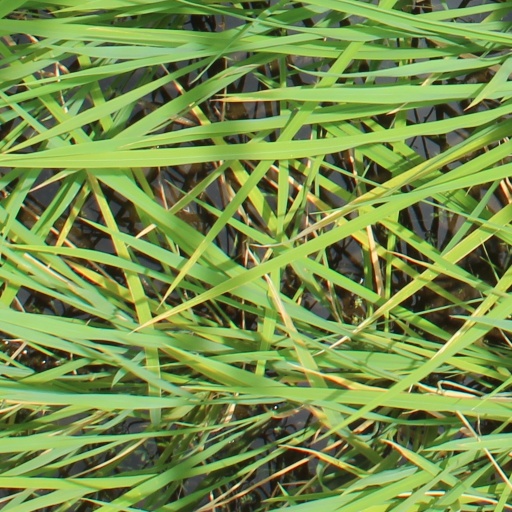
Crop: rice